Camelia Entekhabifard

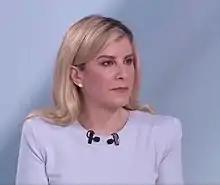
Entekhabi Fard in 2021

Camelia Entekhabifard (also Camelia E. Fard or Camelia Entekhabi-Fard, ; born 1973) is an Iranian American journalist and the editor-in-chief of the "Independent Persian", the first international newspaper published in Persian.